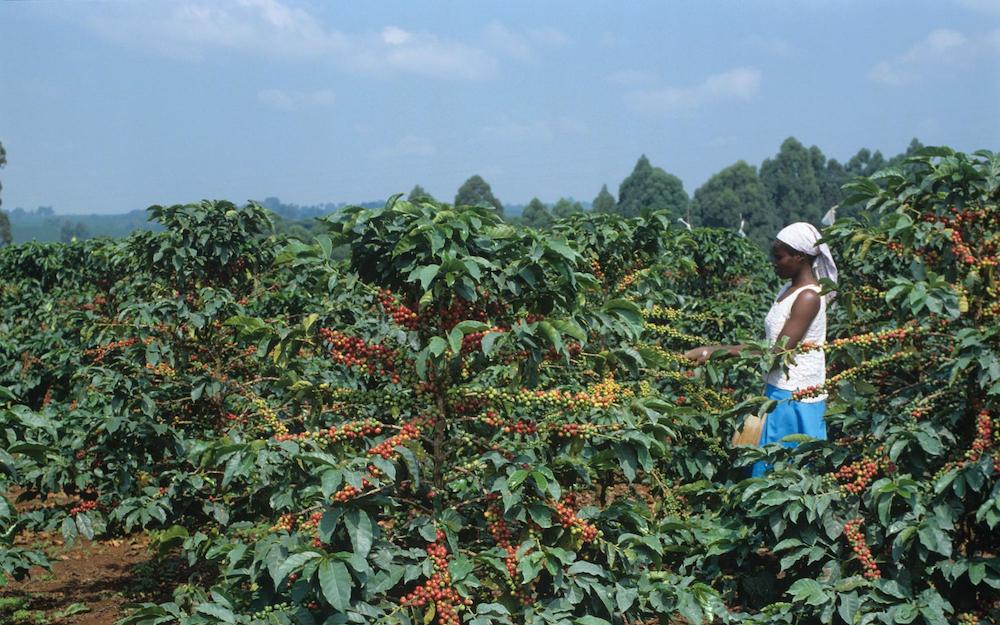
Shamba kubwa la kahawa ambapo mimea ya kahawa yenye matunda mekundu na ya kijani imeenea sehemu kubwa, matunda ya kahawa yakiwa yamepamba vizuri na yanaonekana tayari kwa ajili ya kuvunwa. Hii inaashiria kilimo cha viwandani cha kahawa ambacho kinatumia mashamba makubwa kuzalisha mazao mengi.